Victory Monument in Netanya

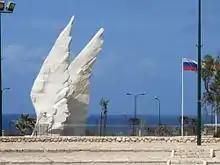
The Victory Monument in Netanya

The Victory Monument in Netanya is a memorial marking the Red Army's victory over Nazi Germany in World War II. The monument was erected by a decision of the Government of Israel with the consent of the Russian government. It was unveiled in a 2012 ceremony at the site attended by Vladimir Putin and Benjamin Netanyahu, after having been first proposed by Prime Minister Netanyahu on a trip to Moscow in February 2010. It is one of the most prominent features in the city of Netanya.